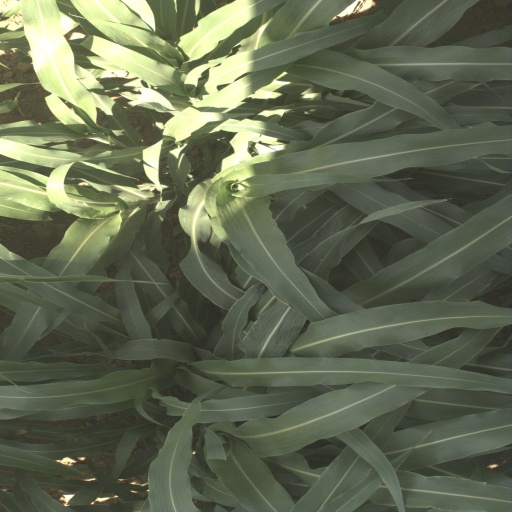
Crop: sorghum